Mountain Meadows Massacre

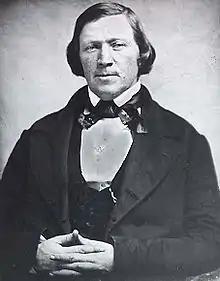
Historians debate the role of Brigham Young in the massacre. Young was theocratic leader of the Utah Territory at the time of the massacre.

There is a consensus among historians that Brigham Young played a role in provoking the massacre, at least unwittingly, and in concealing its evidence after the fact. However, they debate whether Young knew about the planned massacre ahead of time and whether he initially condoned it before later taking a strong public stand against it. Young's use of inflammatory and violent language in response to the Federal expedition added to the tense atmosphere at the time of the attack. Following the massacre, Young stated in public forums that God had taken vengeance on the Baker–Fancher party. It is unclear whether Young held this view because he believed that this specific group posed an actual threat to colonists or because he believed that the group was directly responsible for past crimes against Mormons. However, in Young's only known correspondence prior to the massacre, he told the Church leaders in Cedar City: